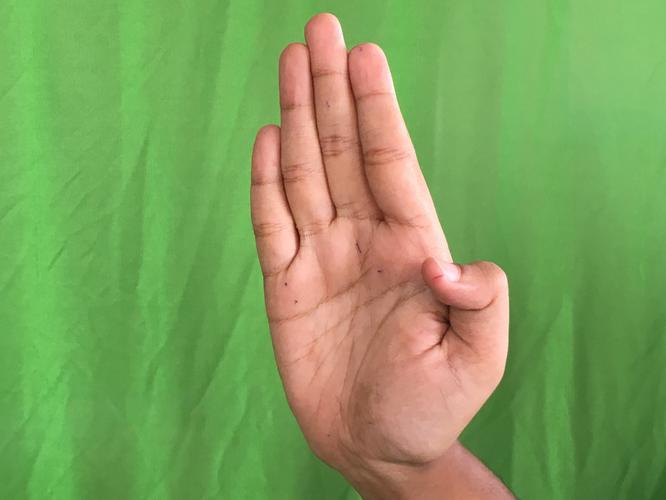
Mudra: Pathaka
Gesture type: single_hand